2018 Ford EcoBoost 400

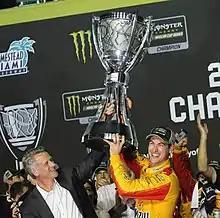
Joey Logano won the race and his first Cup Series championship title.

Note: Joey Logano, Kevin Harvick, Martin Truex Jr., and Kyle Busch were not eligible for stage points in this race because of their participation as the Championship 4 drivers.